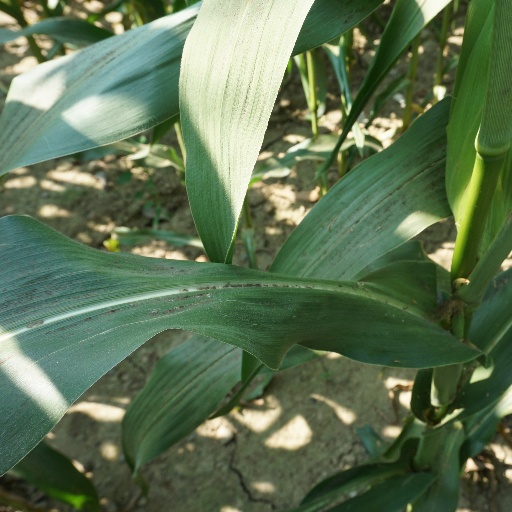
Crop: maize; corn